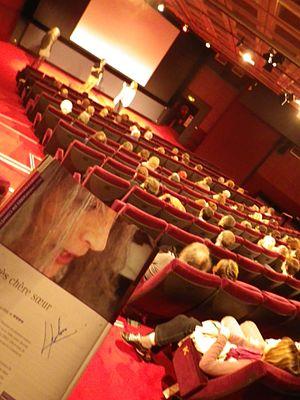
18e Festival du Film Chéries-Chéris, Forum des Images, Octobre 2012, Paris, France.
Chéries-Chéris, festival du film lesbien, gay, bi, trans, queer et ++++ de Paris, anciennement Festival de films gays et lesbiens de Paris est un festival international annuel, centré sur un cinéma traitant d'homosexualité, de bisexualité et de transidentité. Depuis sa création en 1994, ce festival se déroule chaque année à Paris en octobre ou novembre.